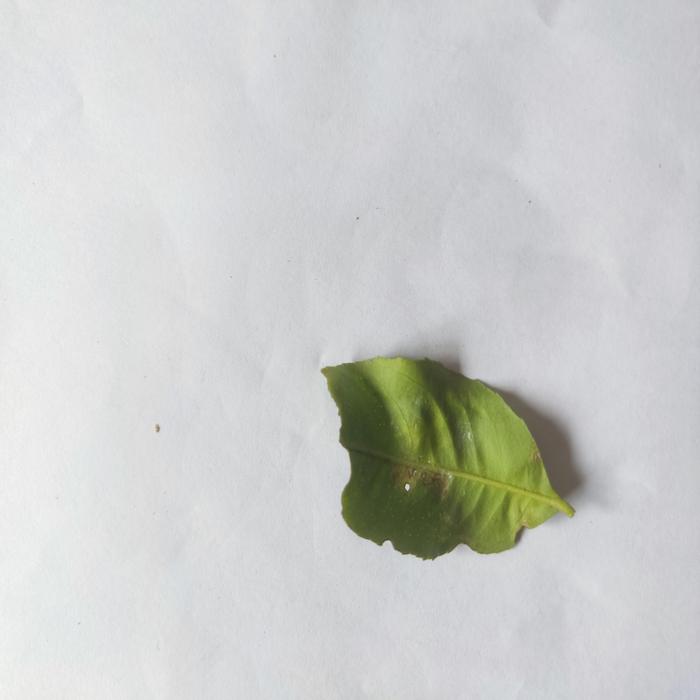
Crop: Lemon
Leaf condition: Leaf_Curl